Virtually Normal

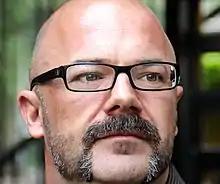
Andrew Sullivan

Sullivan presents the reader with four groups of types of people who view homosexuality in a specific manner within American society, criticizing the different arguments: Prohibitionists, Liberationists, Conservatives, and Liberals.